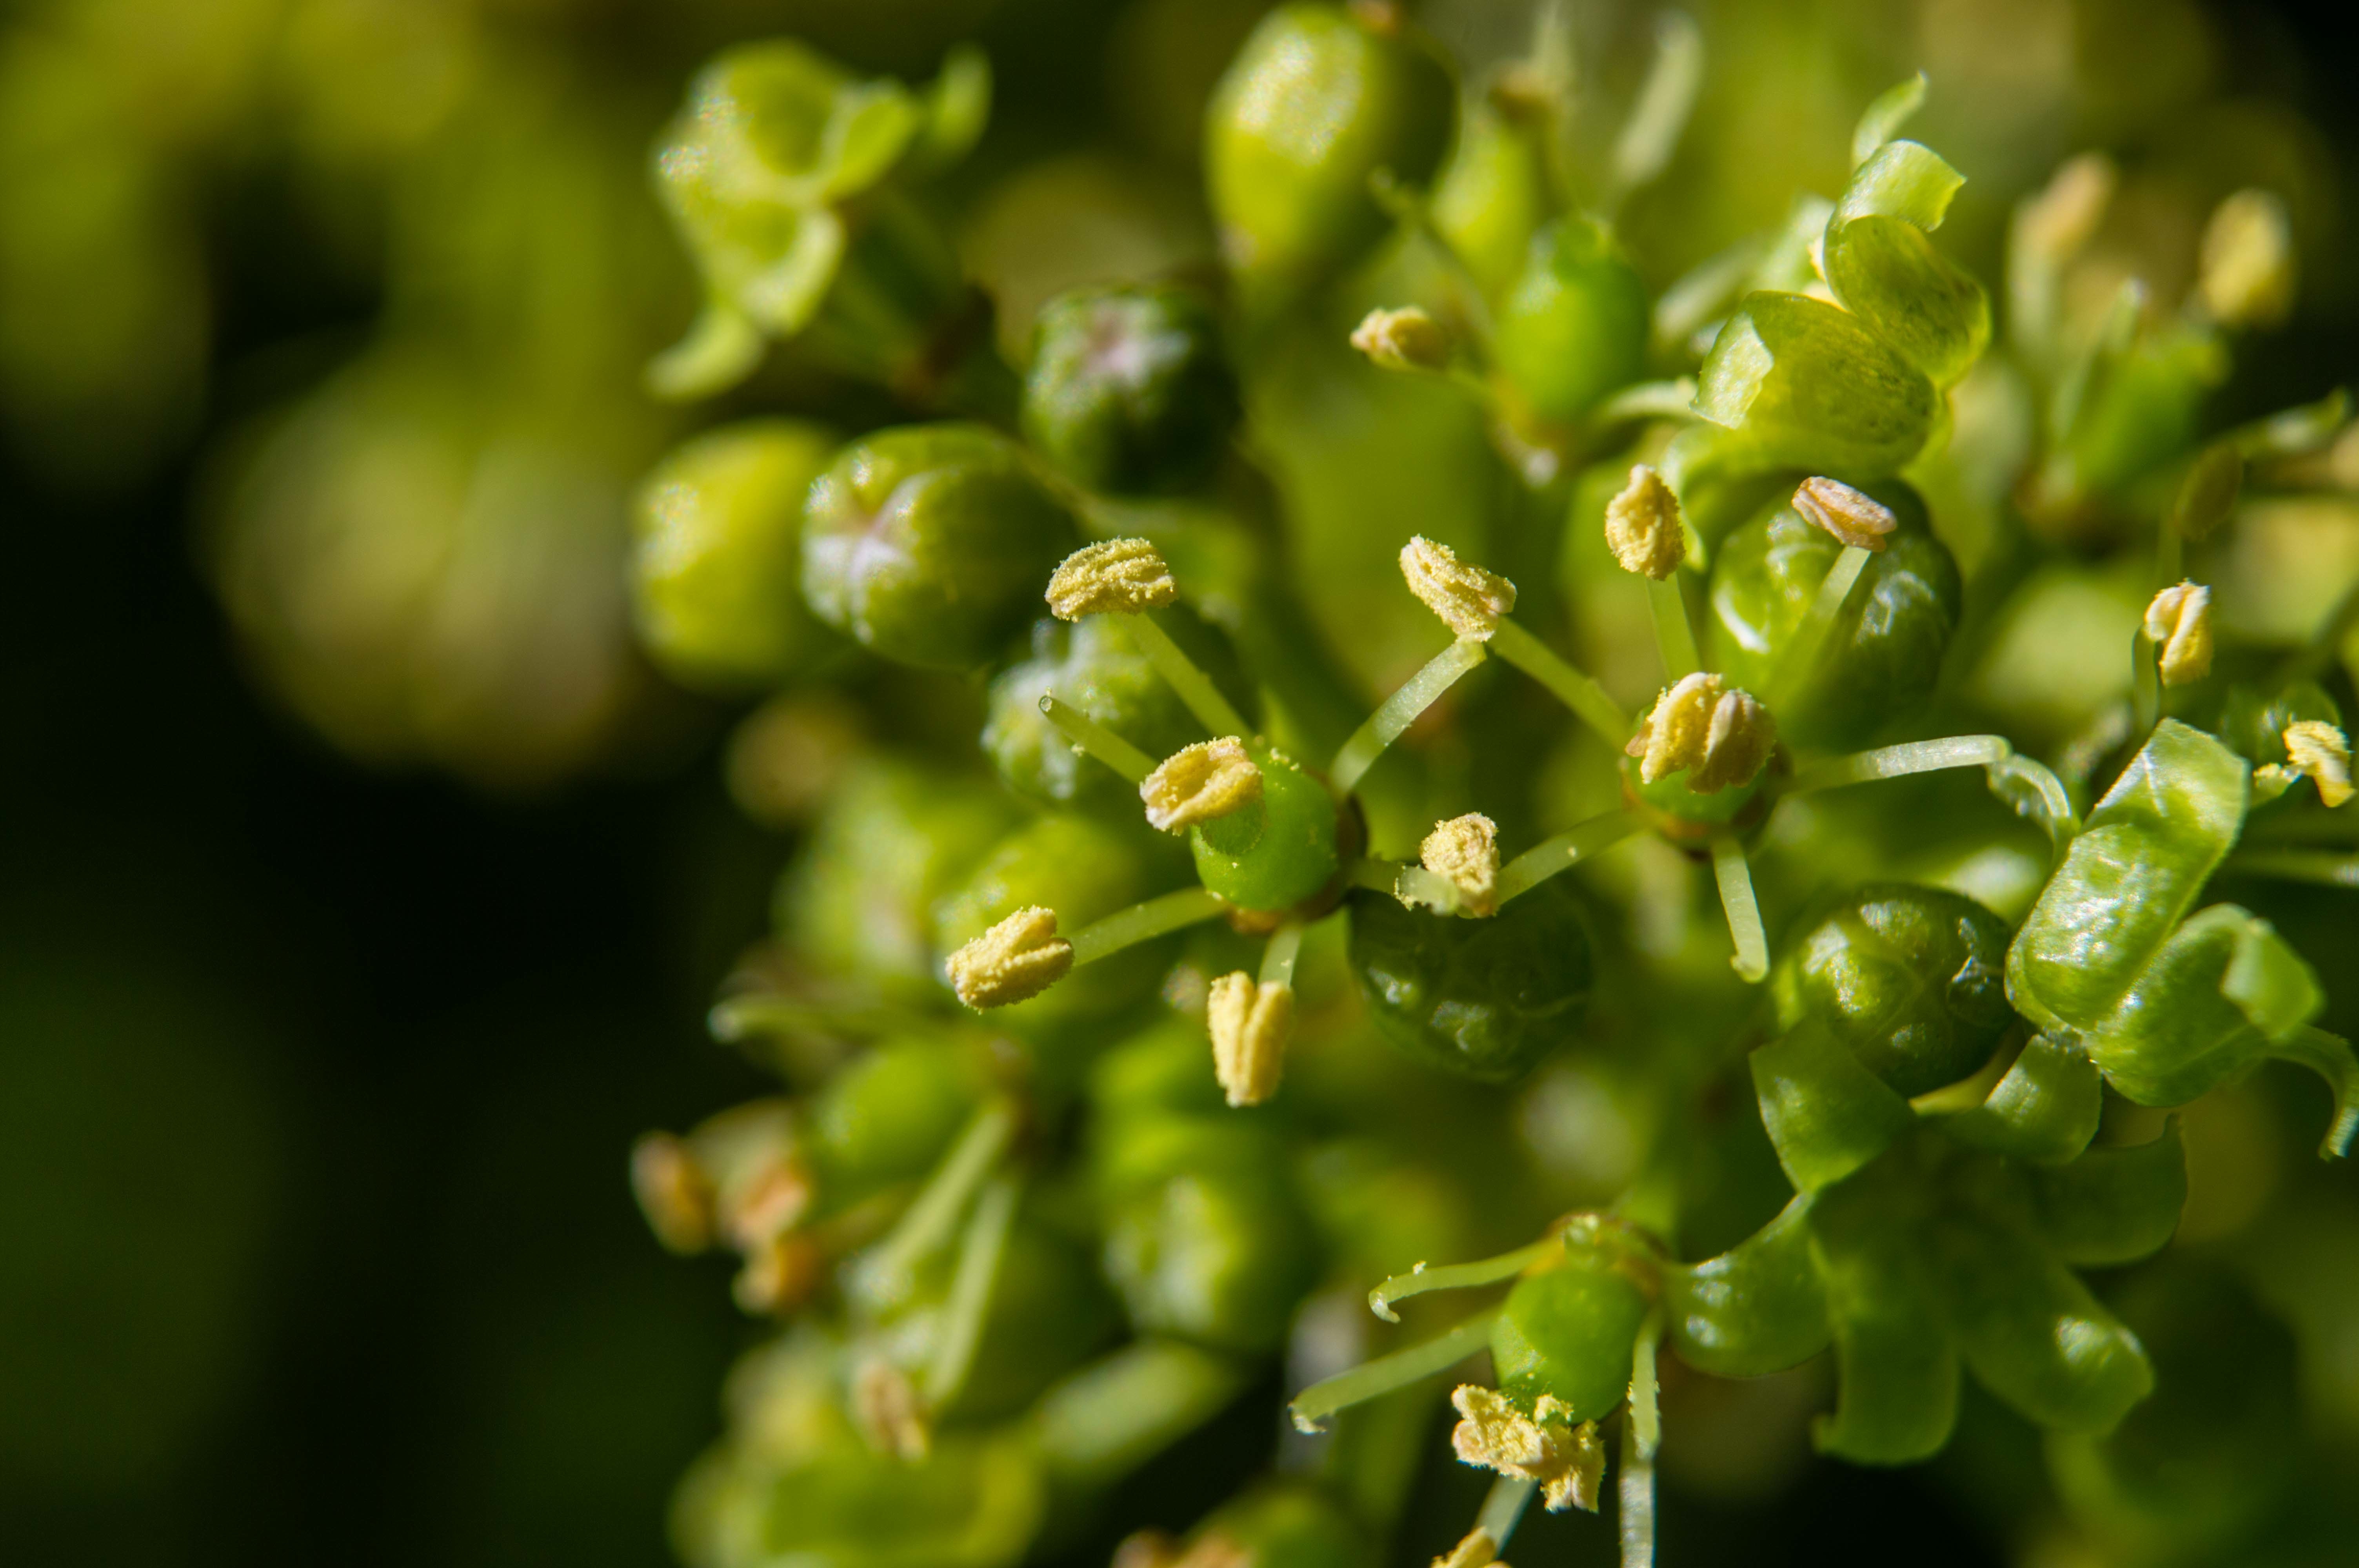
branch, blossom, plant, leaf, flower, food, green, produce, botany, flora, shrub, bud, macro photography, flowering plant, woody plant, land plant